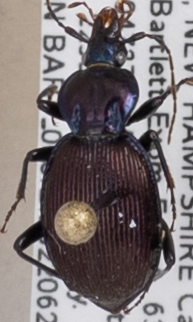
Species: Sphaeroderus canadensis canadensis
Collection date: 2022-06-22
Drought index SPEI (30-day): -1.058
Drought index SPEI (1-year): -0.362
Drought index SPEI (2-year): -1.13